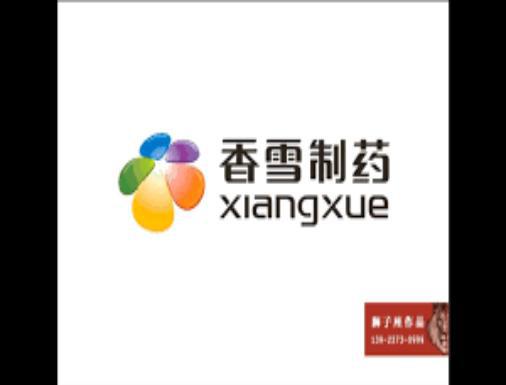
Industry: Medical